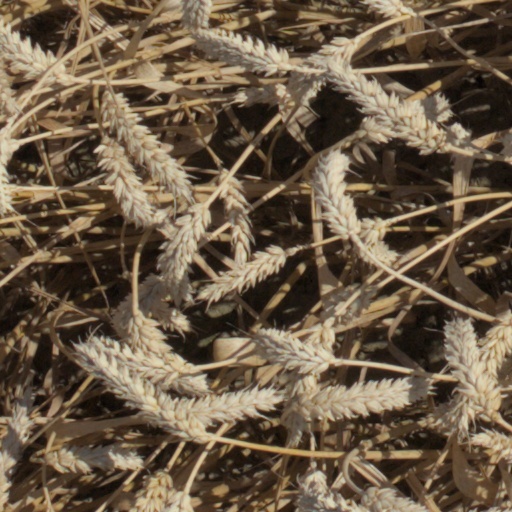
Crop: wheat